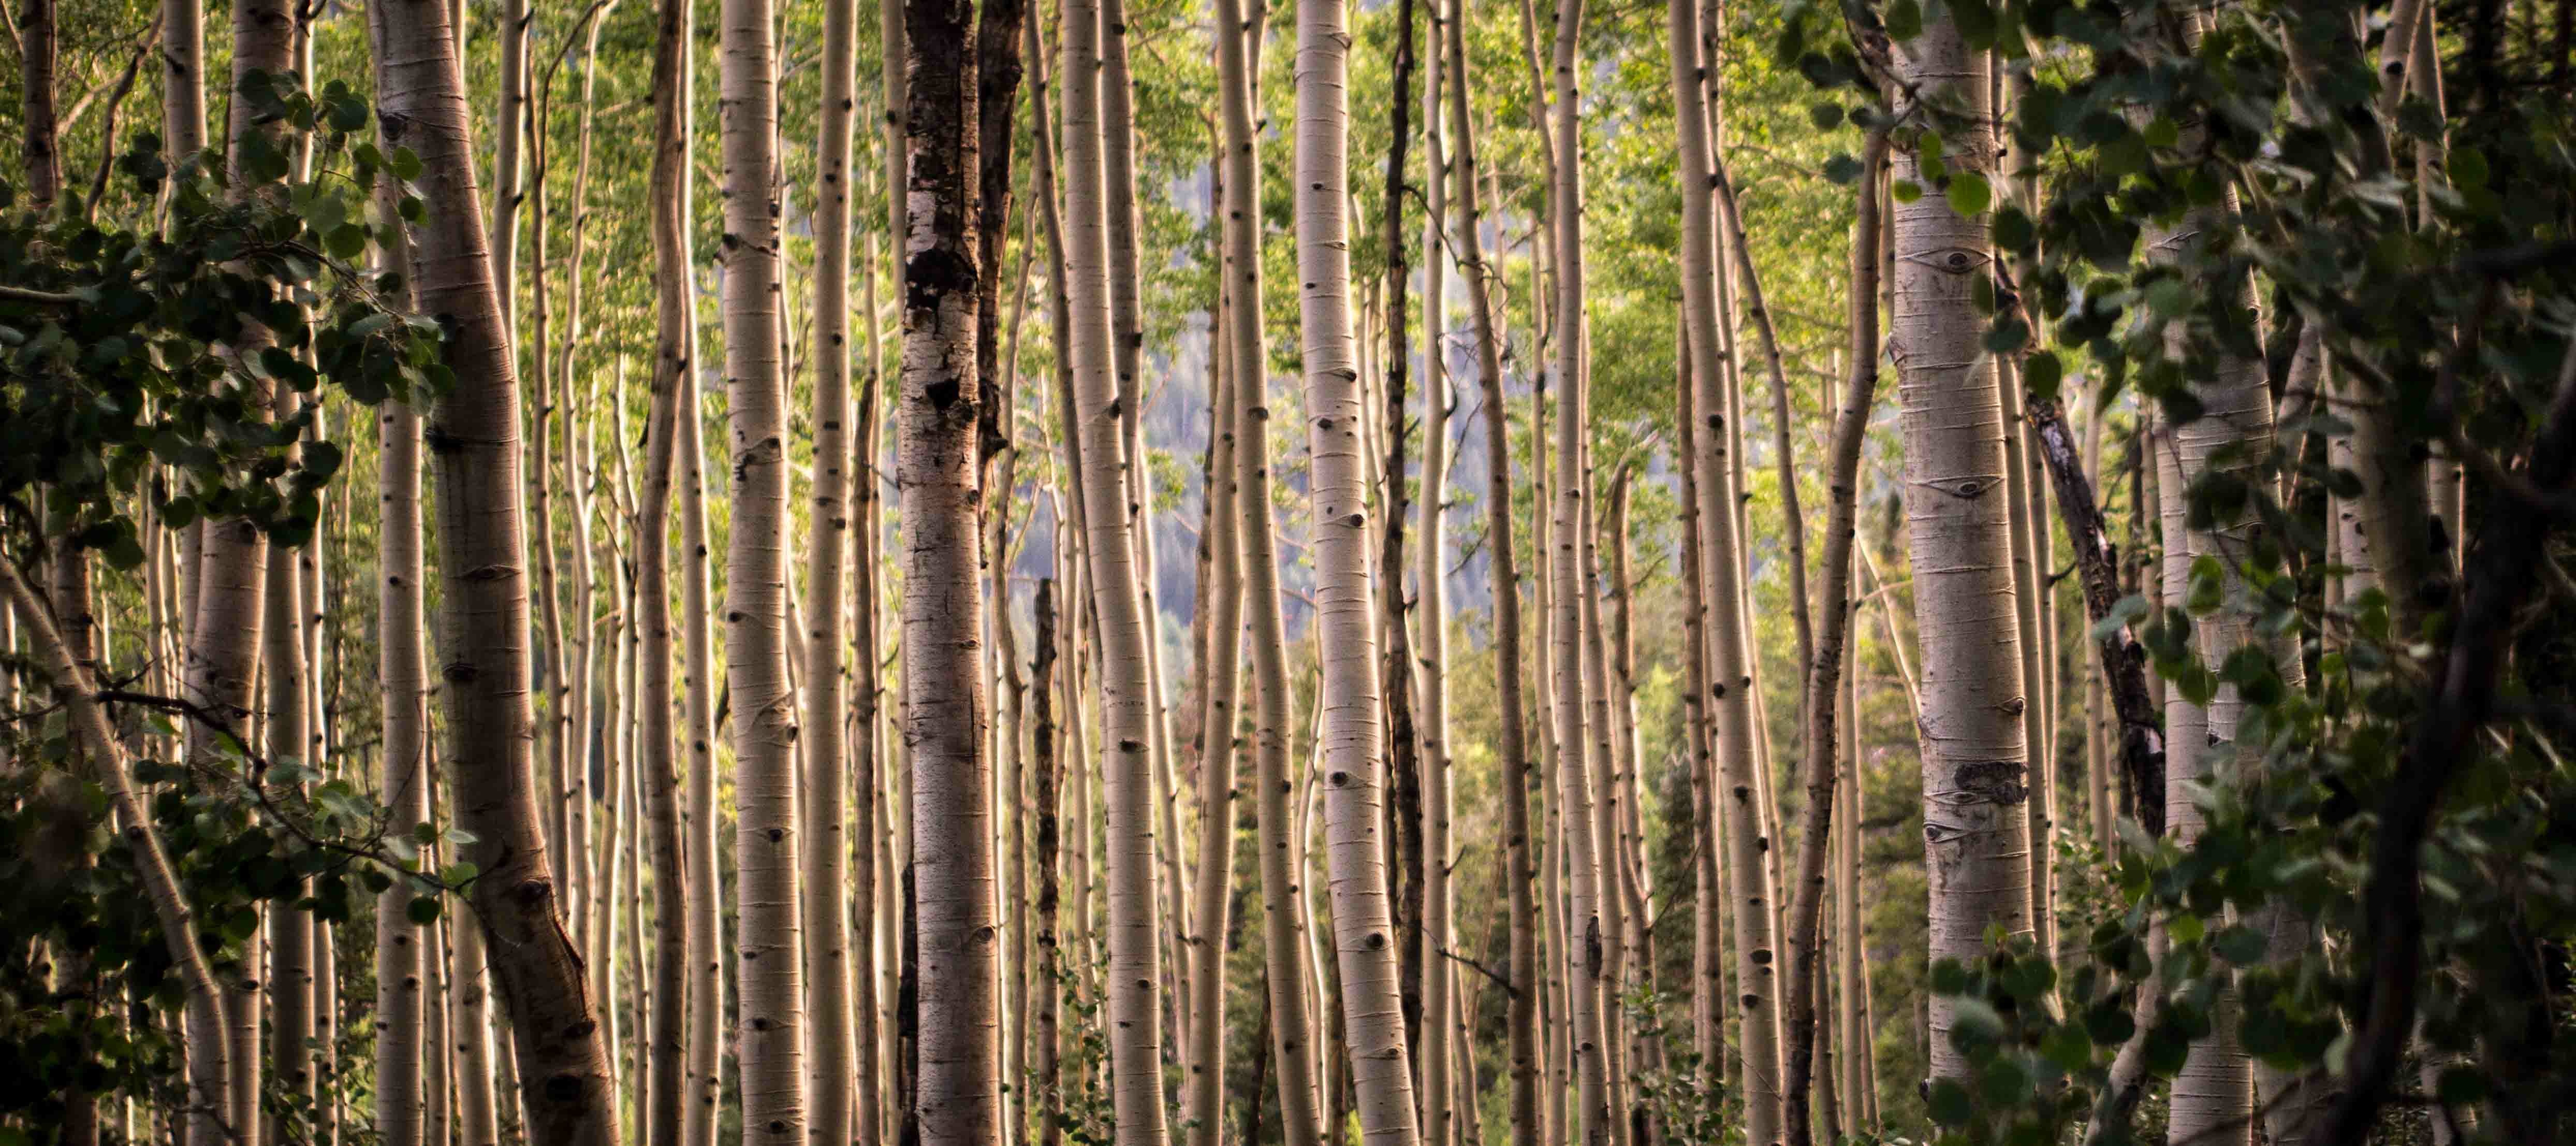
tree, forest, branch, fence, plant, wood, trunk, jungle, rainforest, wetland, grove, woodland, habitat, bamboo, ecosystem, biome, old growth forest, natural environment, plant stem, woody plant, temperate broadleaf and mixed forest, temperate coniferous forest